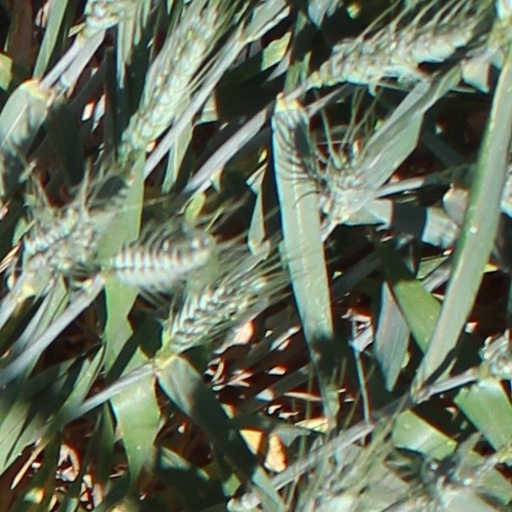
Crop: wheat